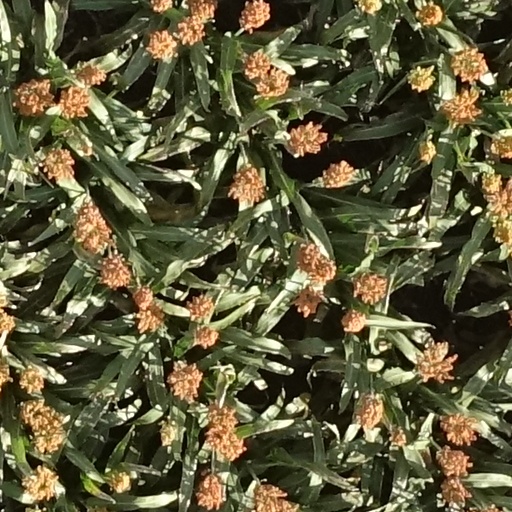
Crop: sorghum